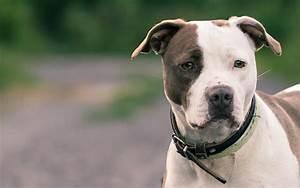
dog